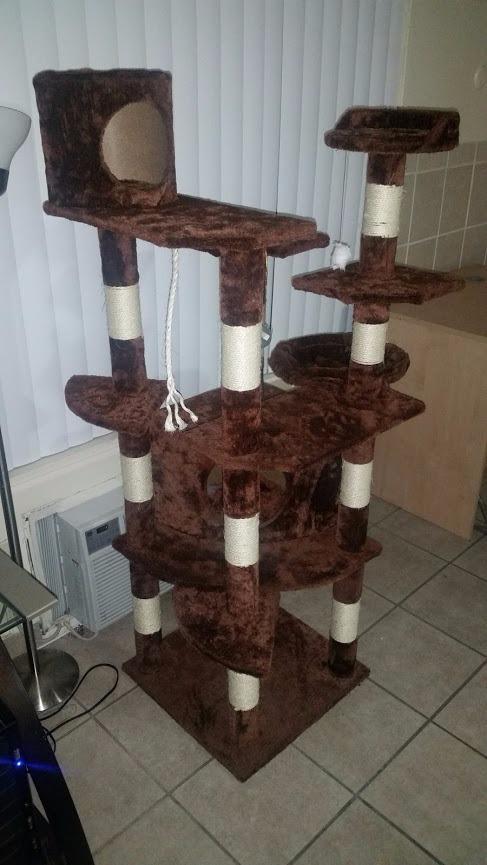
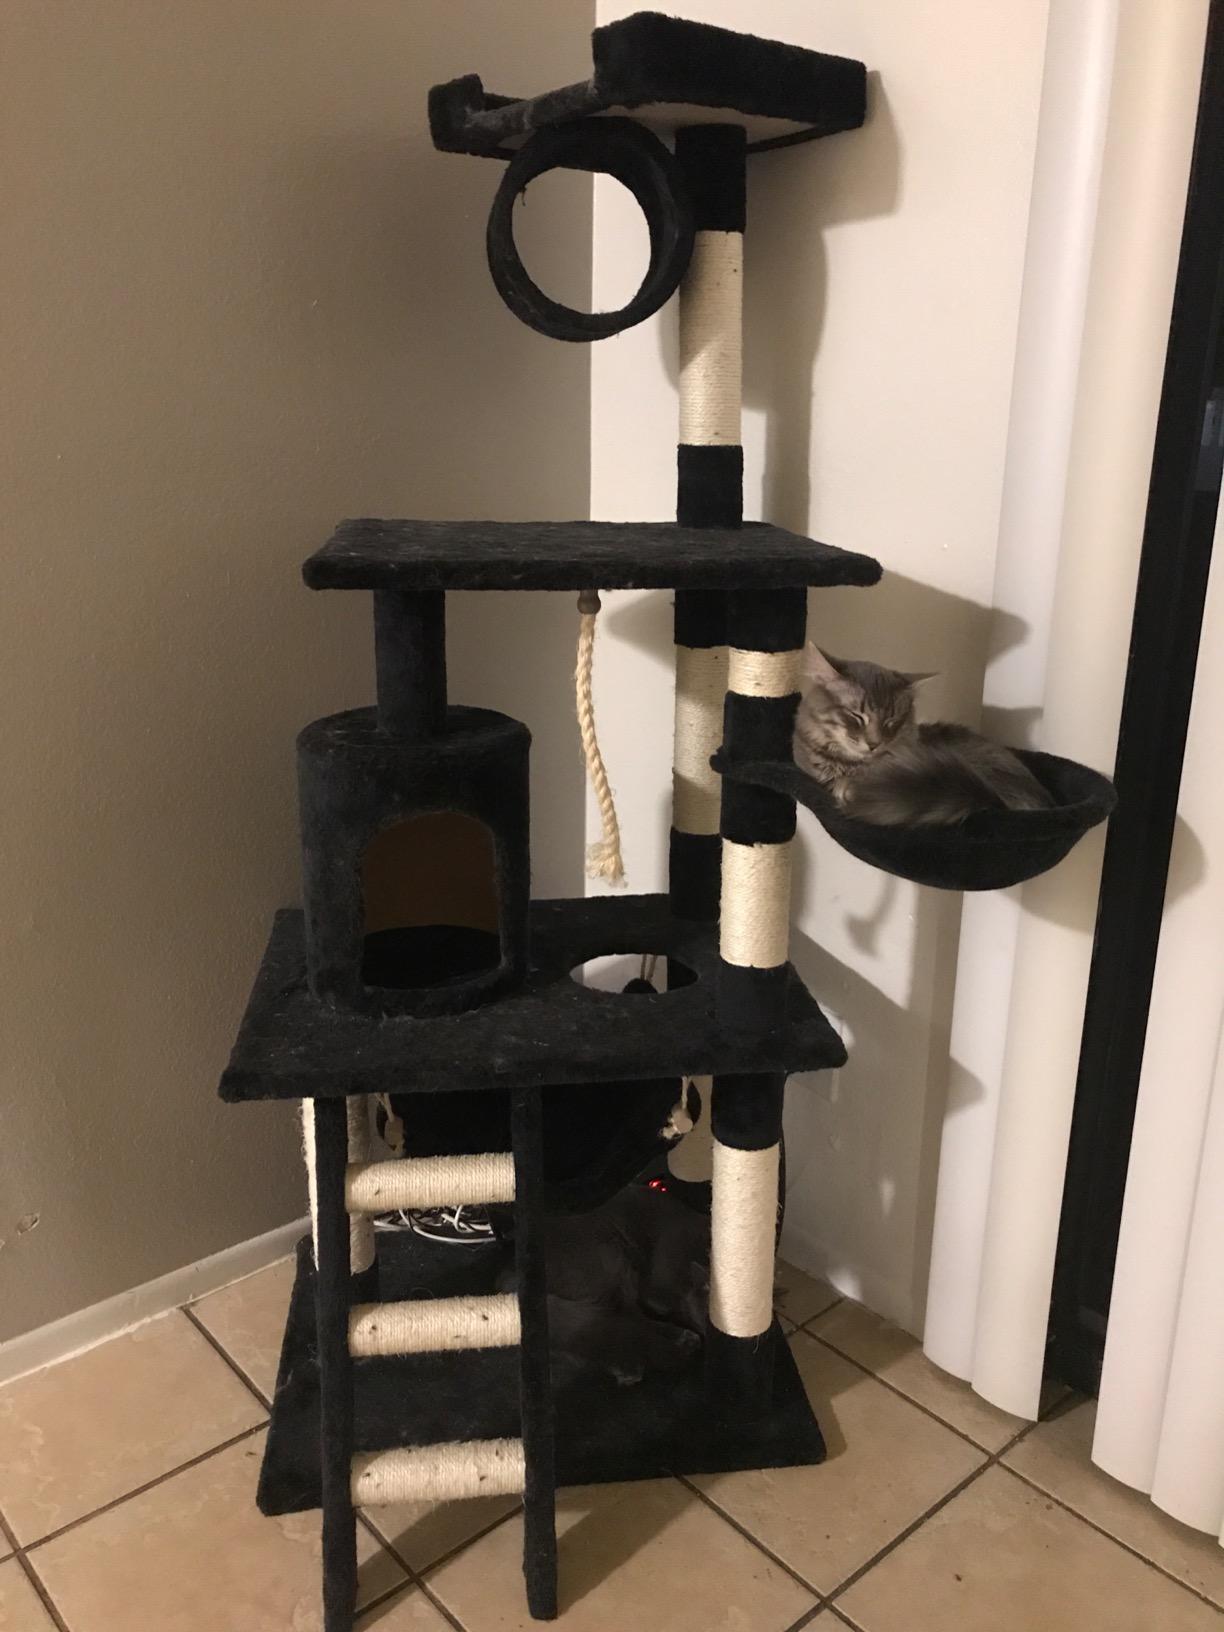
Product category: items_cat tree
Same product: no